Restless (band)

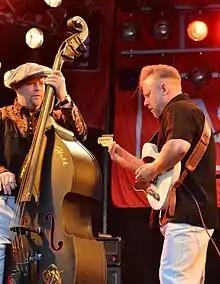
Restless performing at Hamburger Hafengeburtstag in 2014.

Restless is a British rockabilly band formed in 1978. The group got their name from the song "Restless" by Carl Perkins. The band performed their first gig in Sudbury in 1980, with Mark Harman as front-man on guitar and vocals, and Ben Cooper on drums; the two shared songwriting duties. After the second album was released in 1984, the band re-organised, dropping Mark's brother Paul on bass to be replaced by Jeff Bayly. The band are credited with being pioneers of neo-rockabilly.